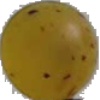
Label: white_grape